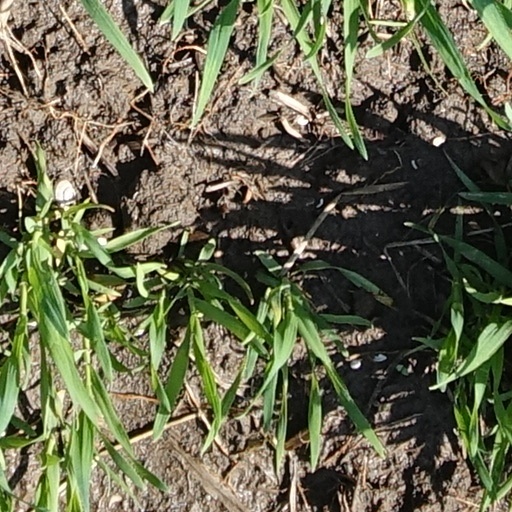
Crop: wheat